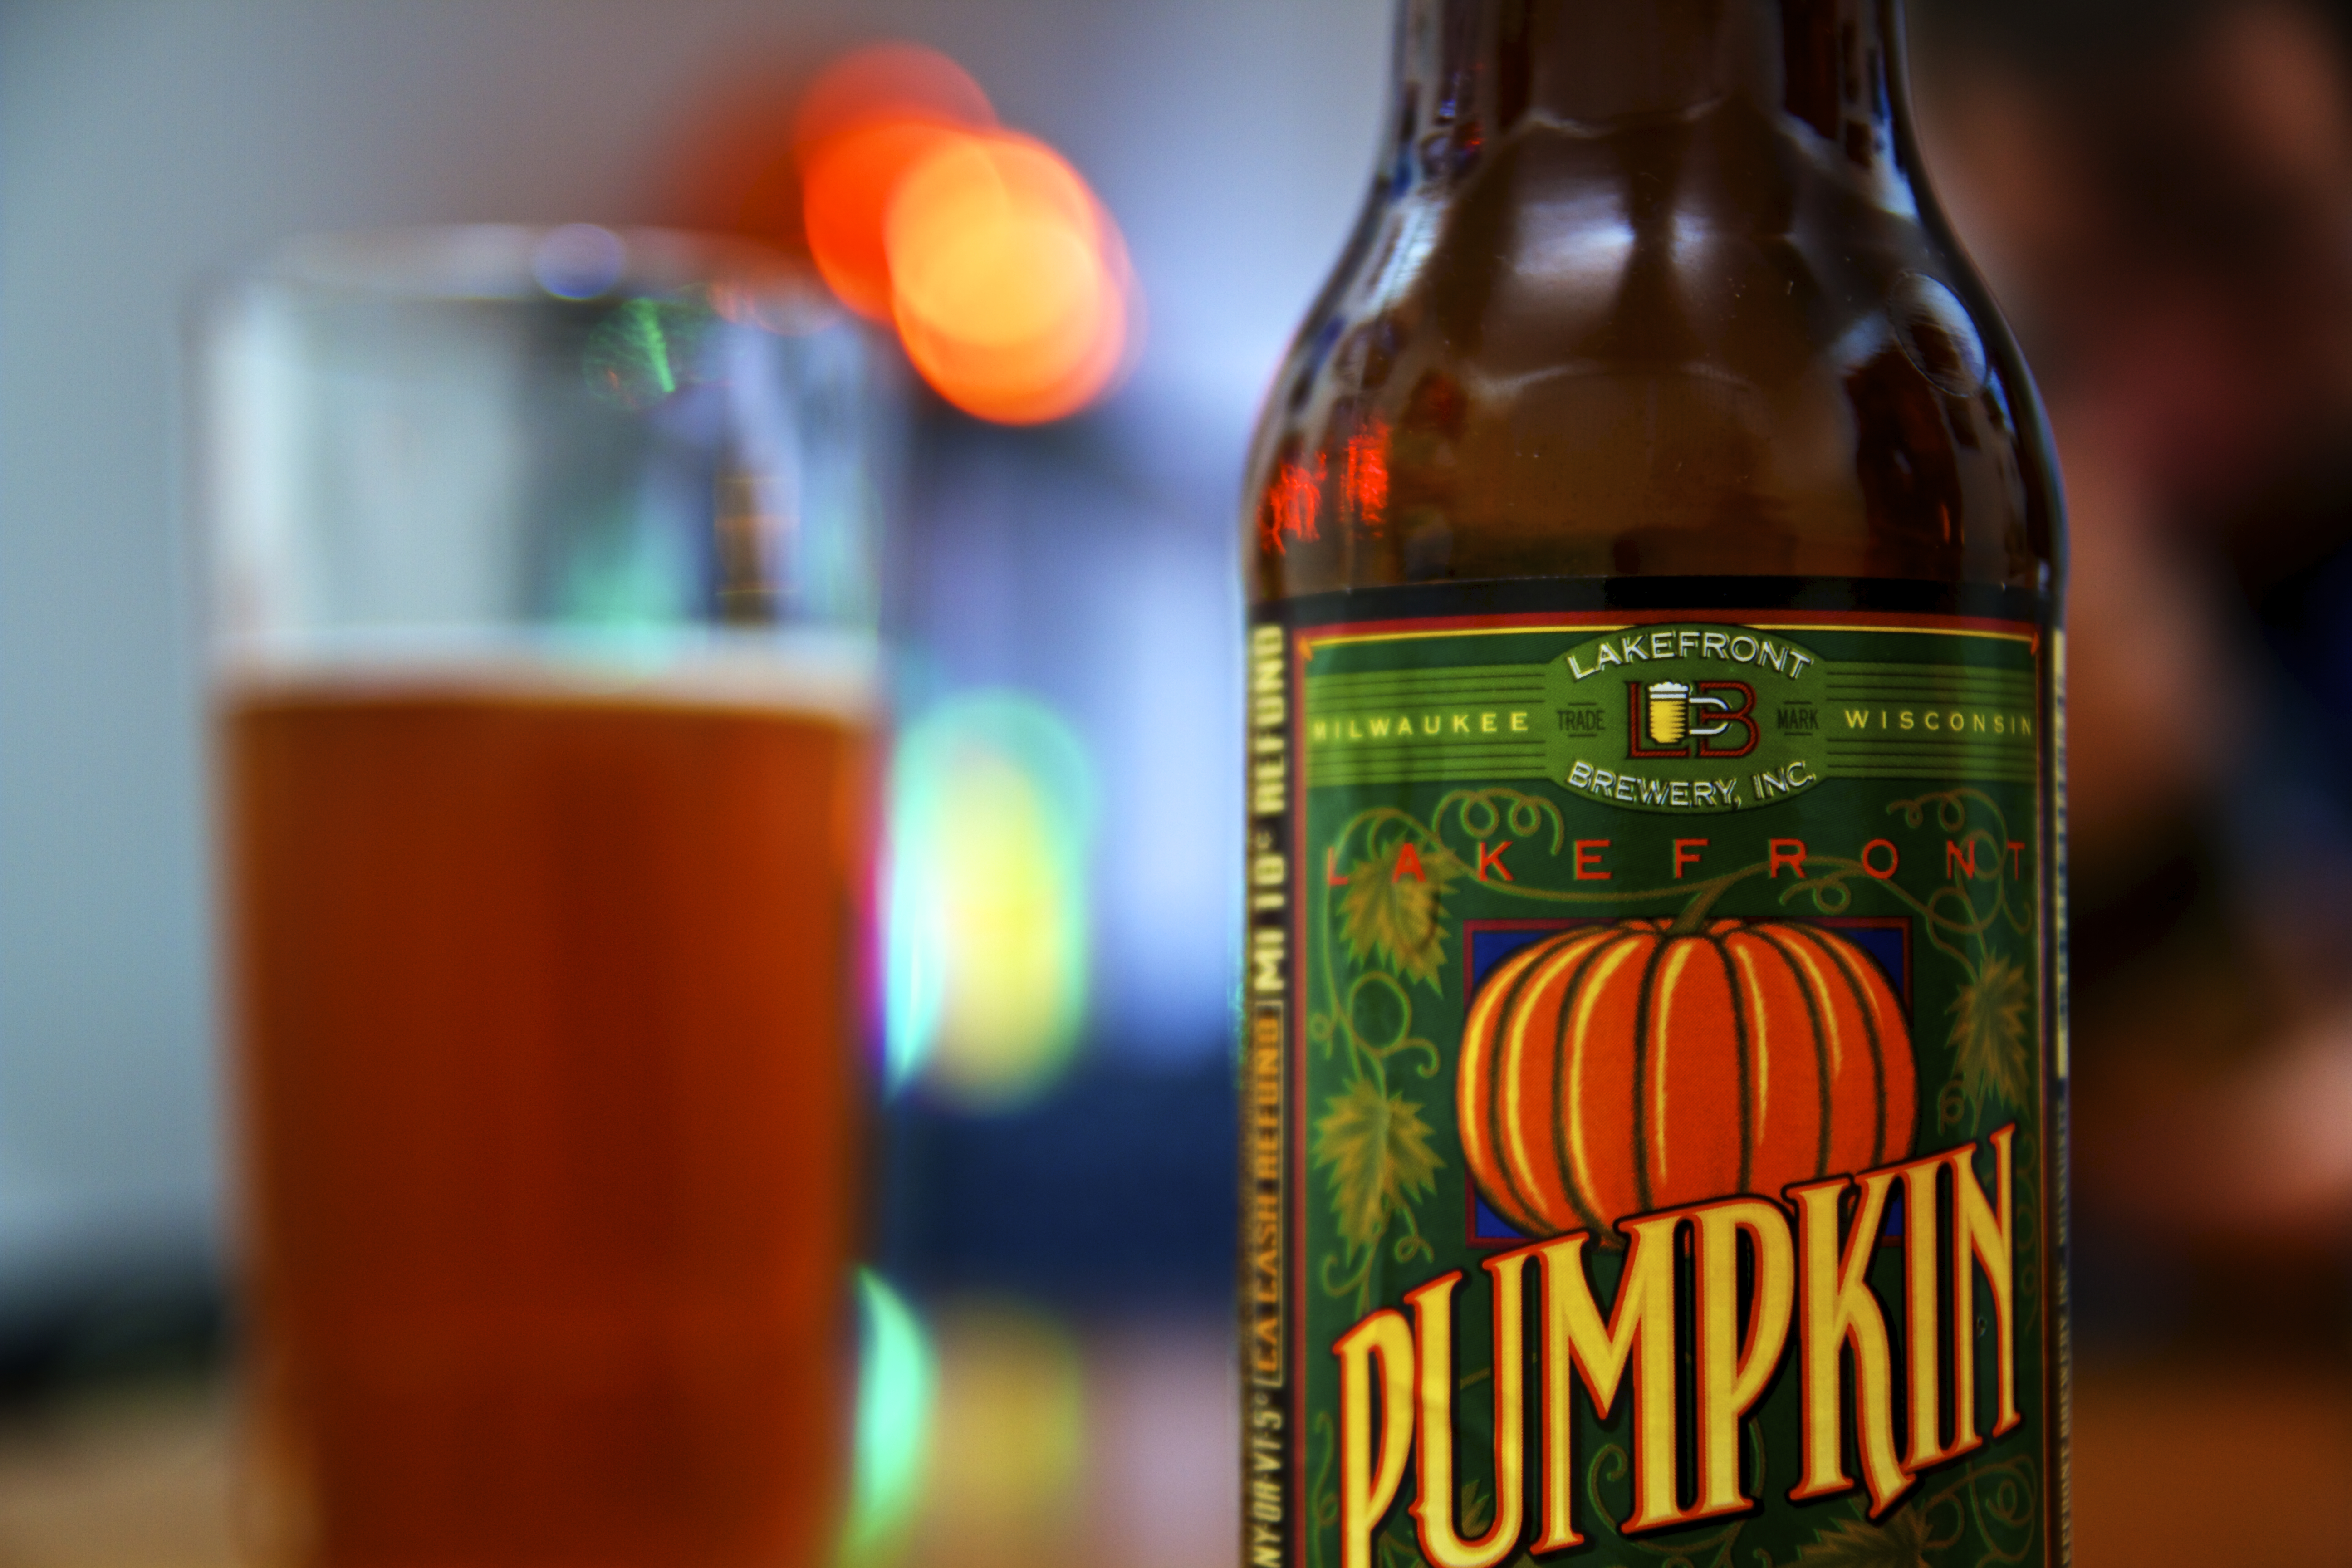
bokeh, color, canon, pumpkin, halloween, drink, bottle, beer, alcohol, eos, canon7d, your, 7d, beer bottle, liqueur, weekend, alchohal, tamron1750cheers, ale, alcoholic beverage, distilled beverage